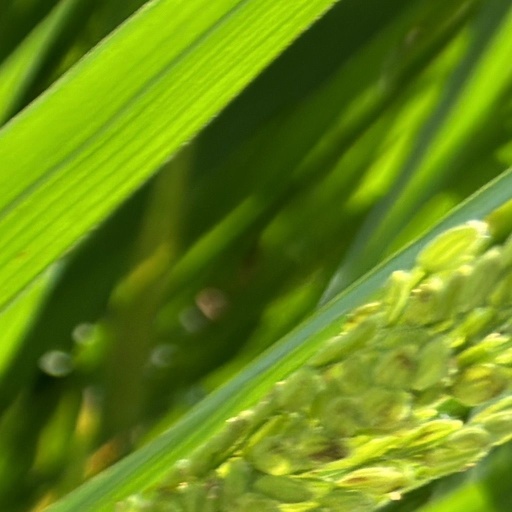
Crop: rice